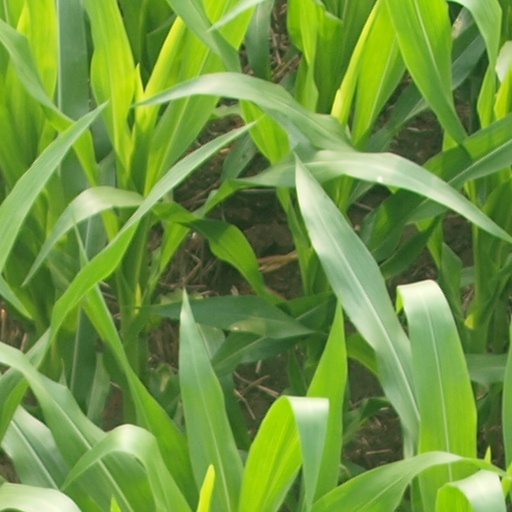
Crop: maize; corn